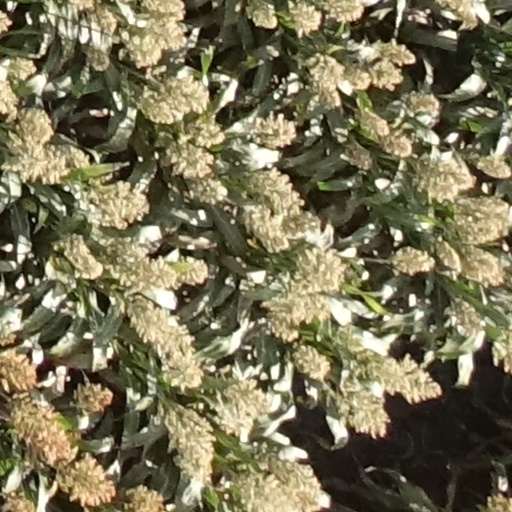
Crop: sorghum